Saint-Georges-de-Champlain

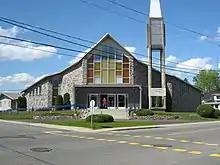
Saint-Georges church in Saint-Georges-de-Champlain

Saint-Georges, often unofficially known as Saint-Georges-de-Champlain, was a former village municipality and is now a sector ("secteur") of the city of Shawinigan.